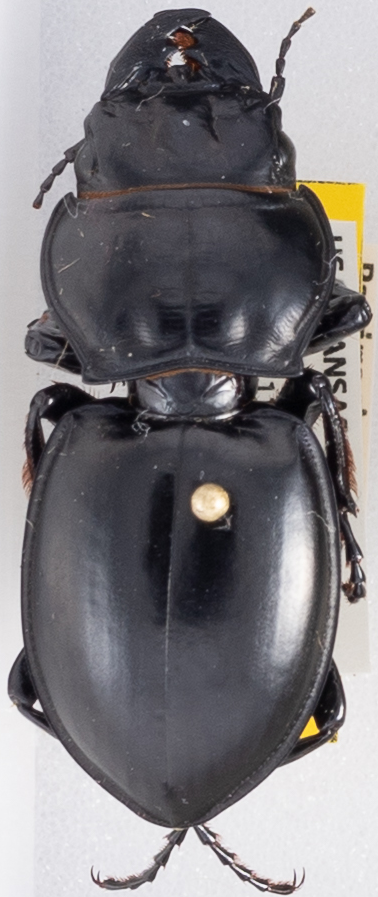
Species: Pasimachus californicus
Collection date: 2020-08-10
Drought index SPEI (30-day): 0.992
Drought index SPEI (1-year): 0.746
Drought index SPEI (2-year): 2.09